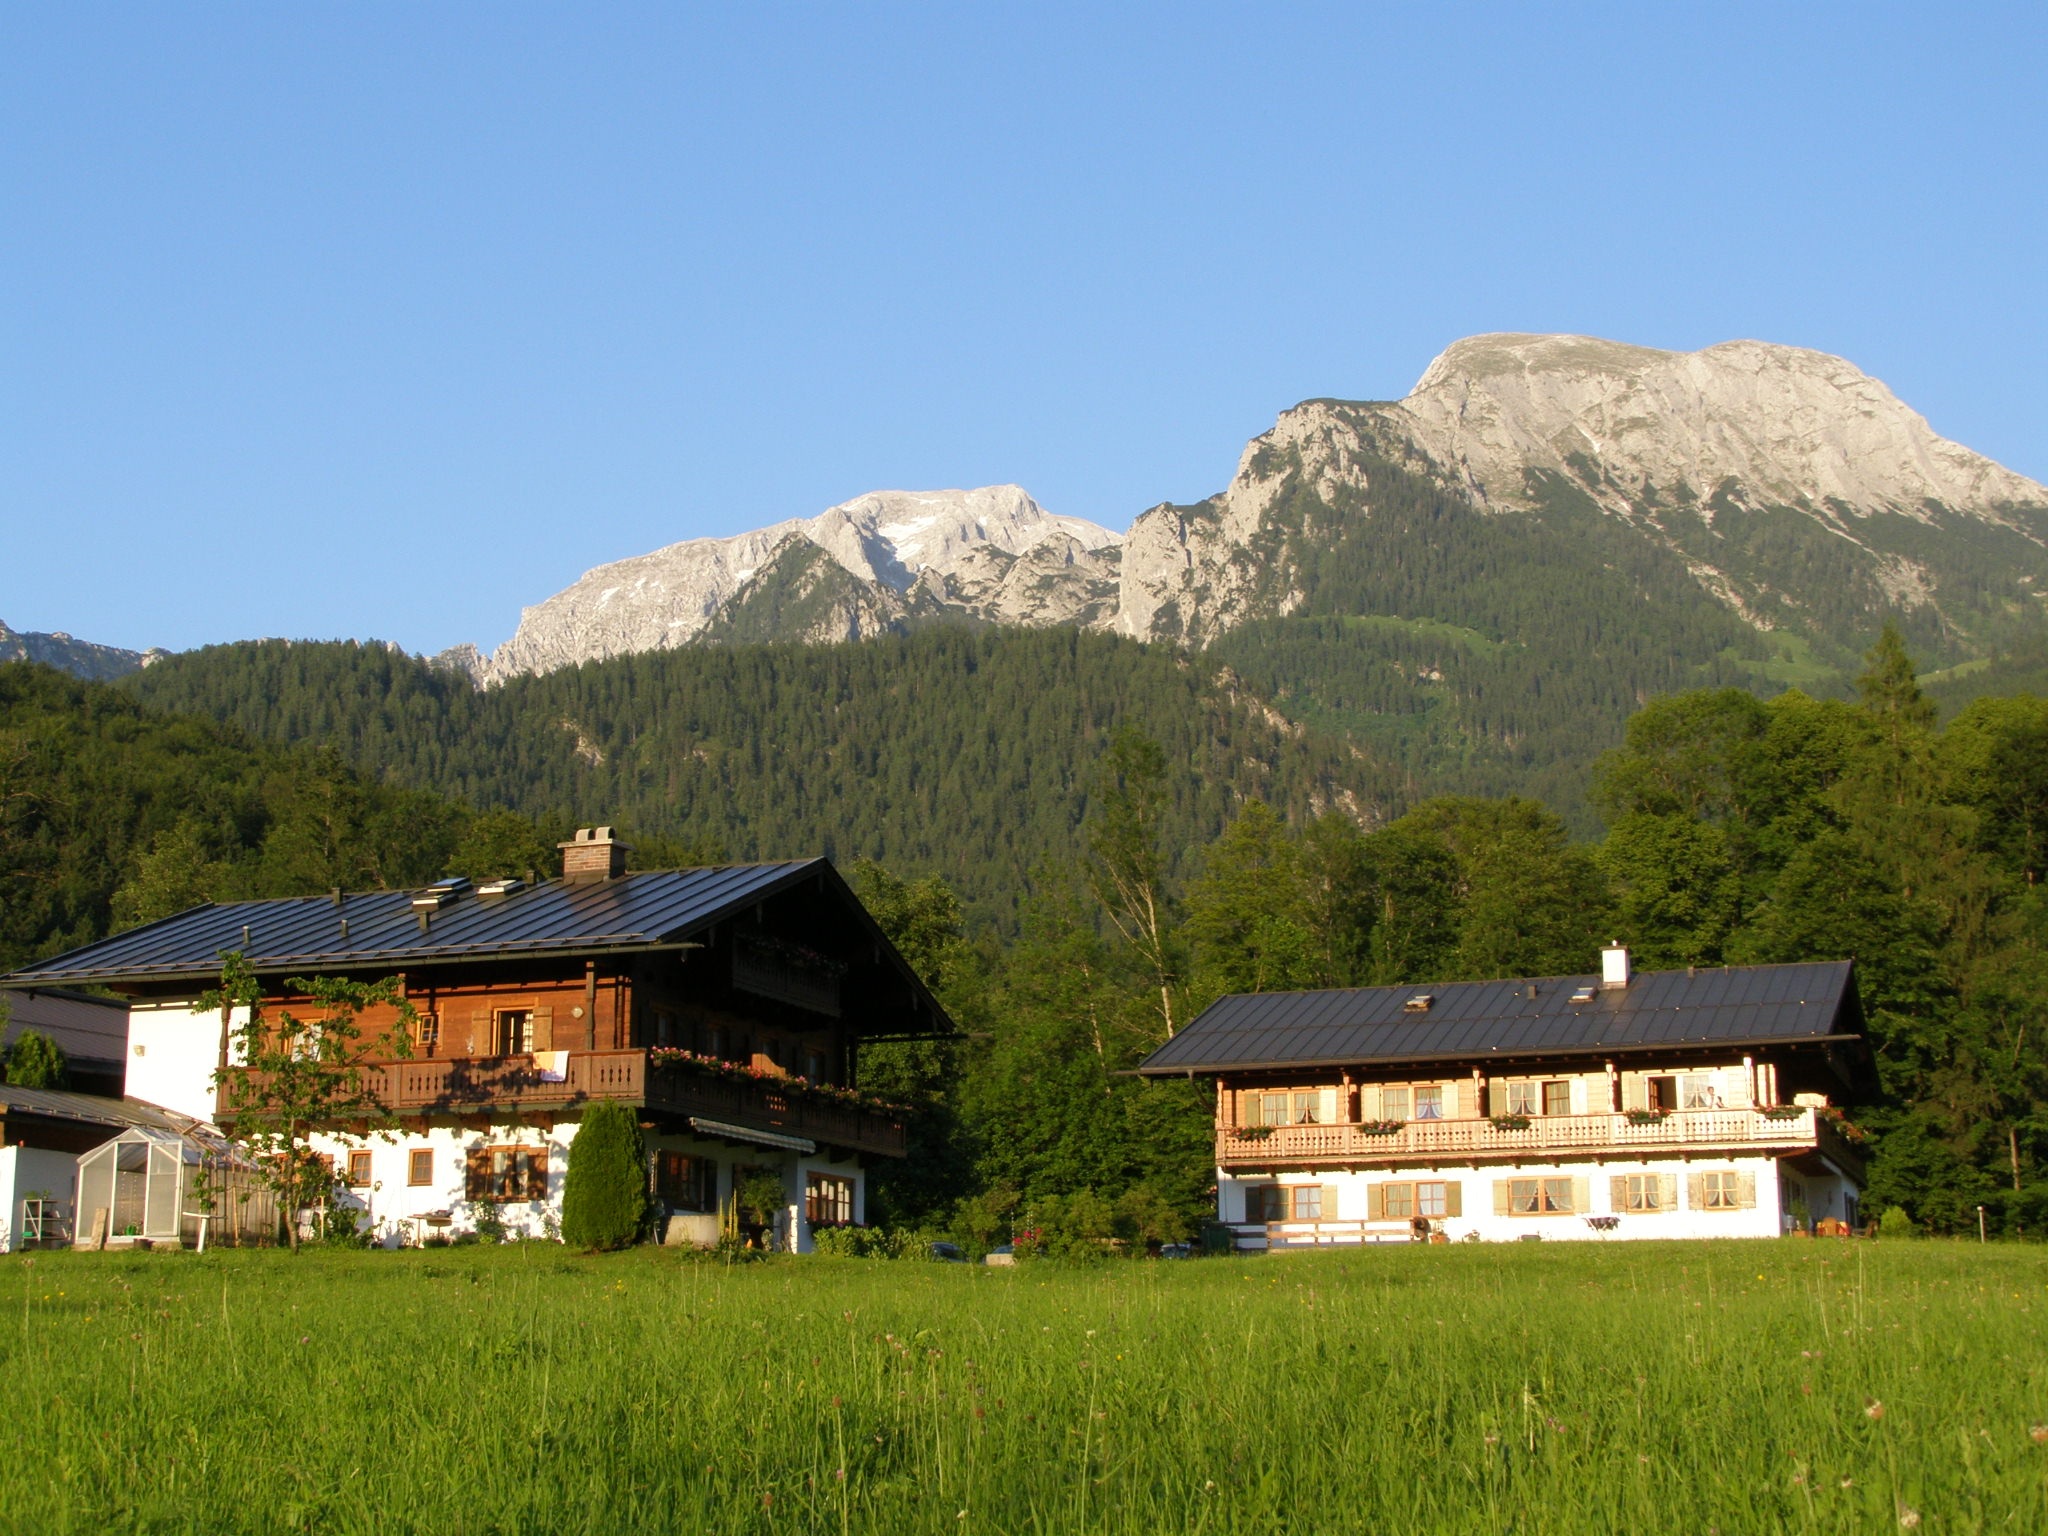
landscape, nature, grass, wilderness, mountain, field, farm, meadow, valley, mountain range, hut, village, europe, tourism, highland, austria, alps, rural area, mountain house, geographical feature, mountainous landforms